Killarney

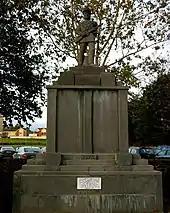
Memorial to members of the 2nd Kerry Brigade of the IRA who died in the Irish War of Independence

The Kerry GAA branch of the Gaelic Athletic Association was founded in 1888. Kerry's county hurling and county football teams play at the Fitzgerald Stadium in Killarney, which opened in 1936 and has capacity for 43,180 spectators.